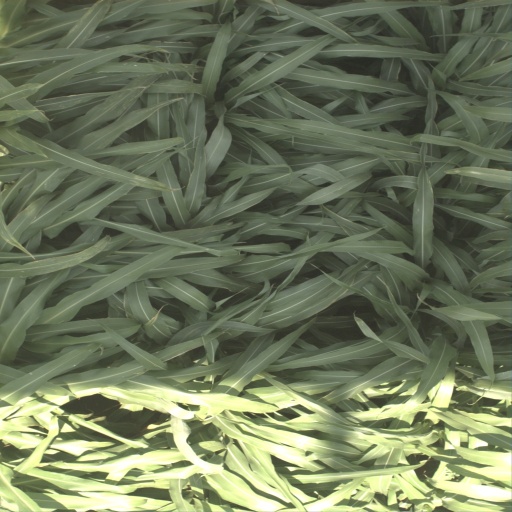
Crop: sorghum